Pope Benedict XV

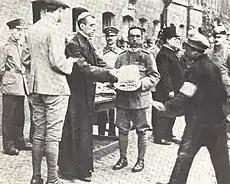
Nuncio Eugenio Pacelli delivers packages from Benedict XV to Italian POWs in 1917.

The national antagonisms between the warring parties were accentuated by religious differences before the war, with France, Italy and Belgium being largely Catholic. Vatican relations with Great Britain were good, while neither Prussia nor Imperial Germany had any official relations with the Vatican. In Protestant circles of Germany, the notion was popular that the Catholic Pope was neutral on paper only, strongly favoring the allies instead. Benedict was said to have prompted Austria-Hungary to go to war in order to weaken the German war machine. Also, allegedly, the Papal Nuncio in Paris explained in a meeting of the "Institut Catholique", "to fight against France is to fight against God", and the Pope was said to have exclaimed that he was sorry not to be a Frenchman. The Belgian Cardinal Désiré-Joseph Mercier, known as a brave patriot during German occupation but also famous for his anti-German propaganda, was said to have been favored by Benedict XV for his enmity to the German cause. After the war, Benedict also allegedly praised the Treaty of Versailles, which humiliated the Germans.